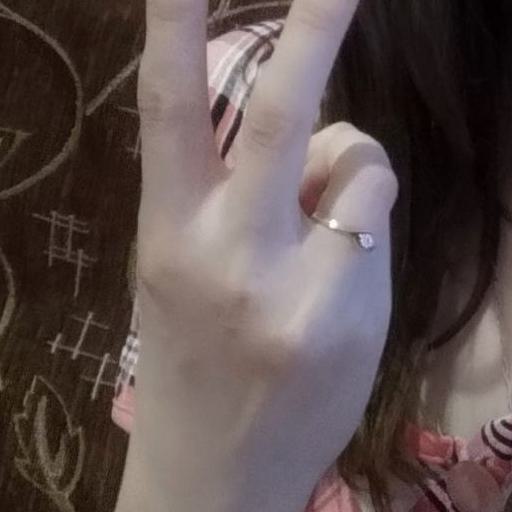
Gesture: peace_inverted